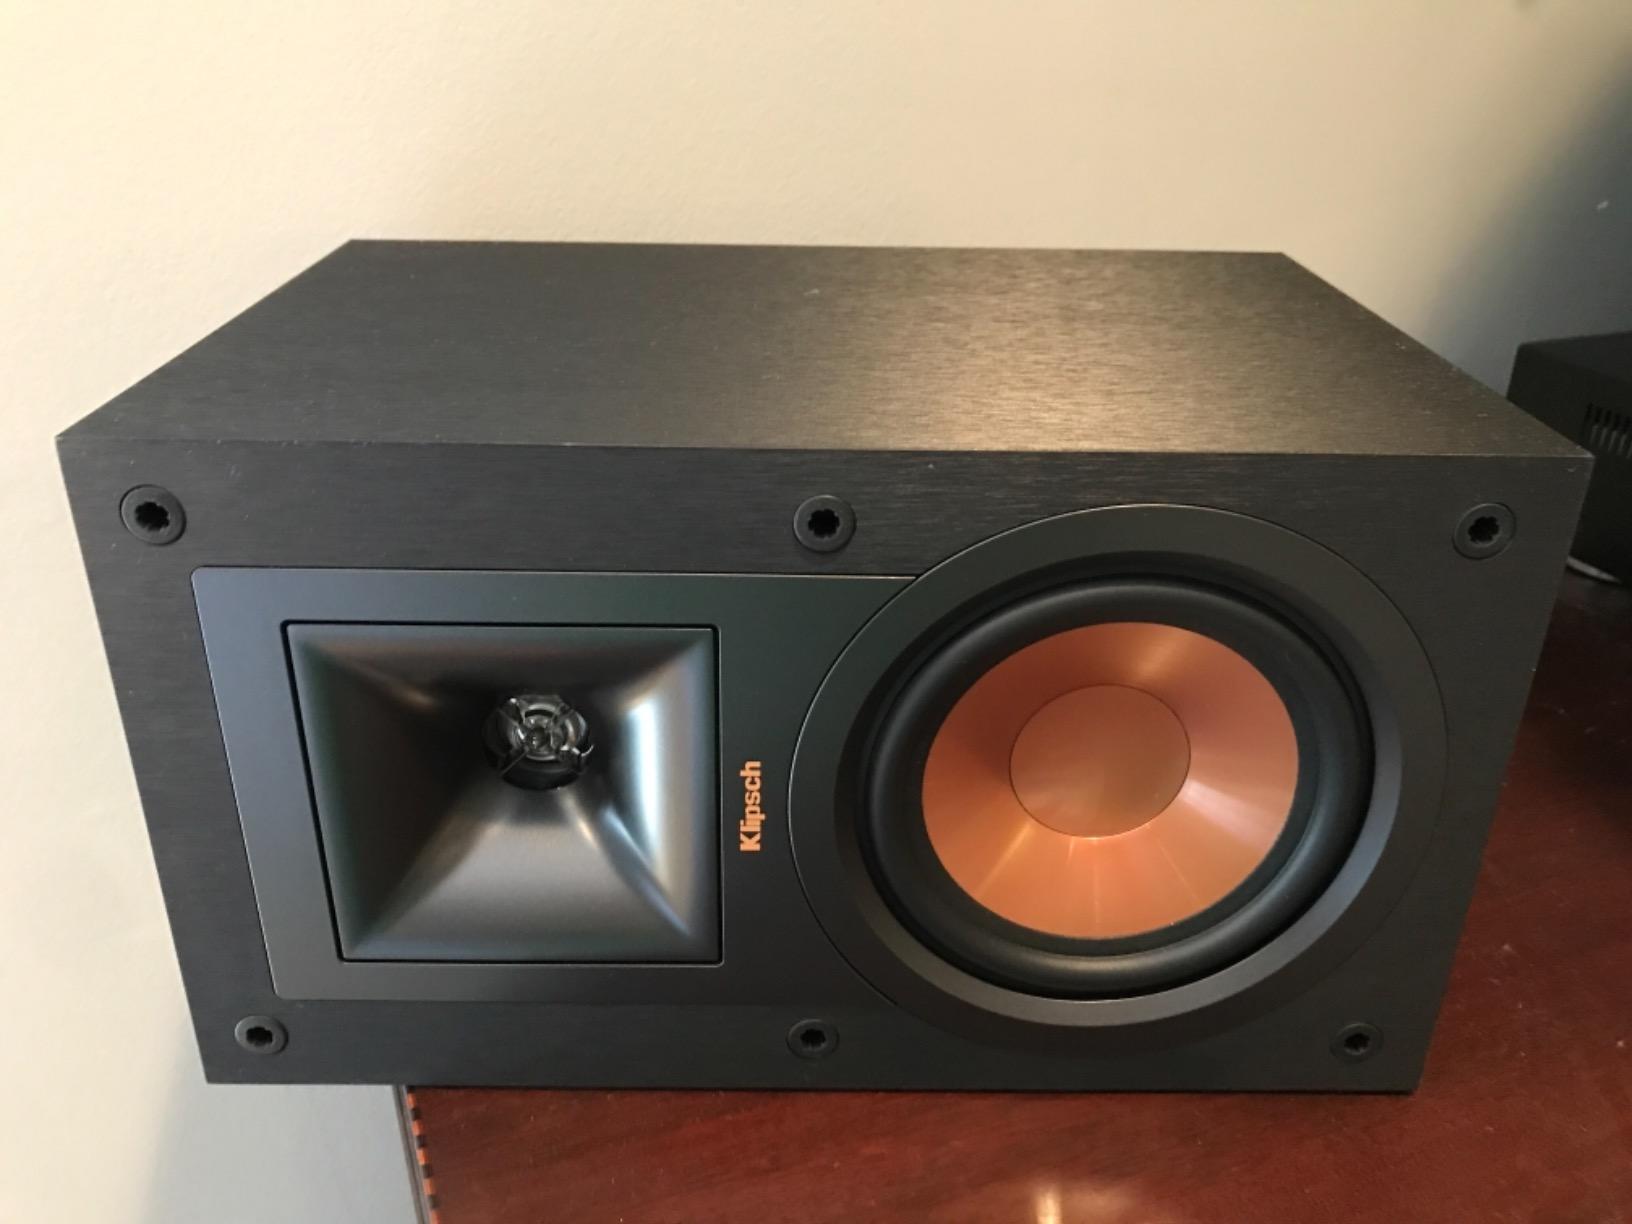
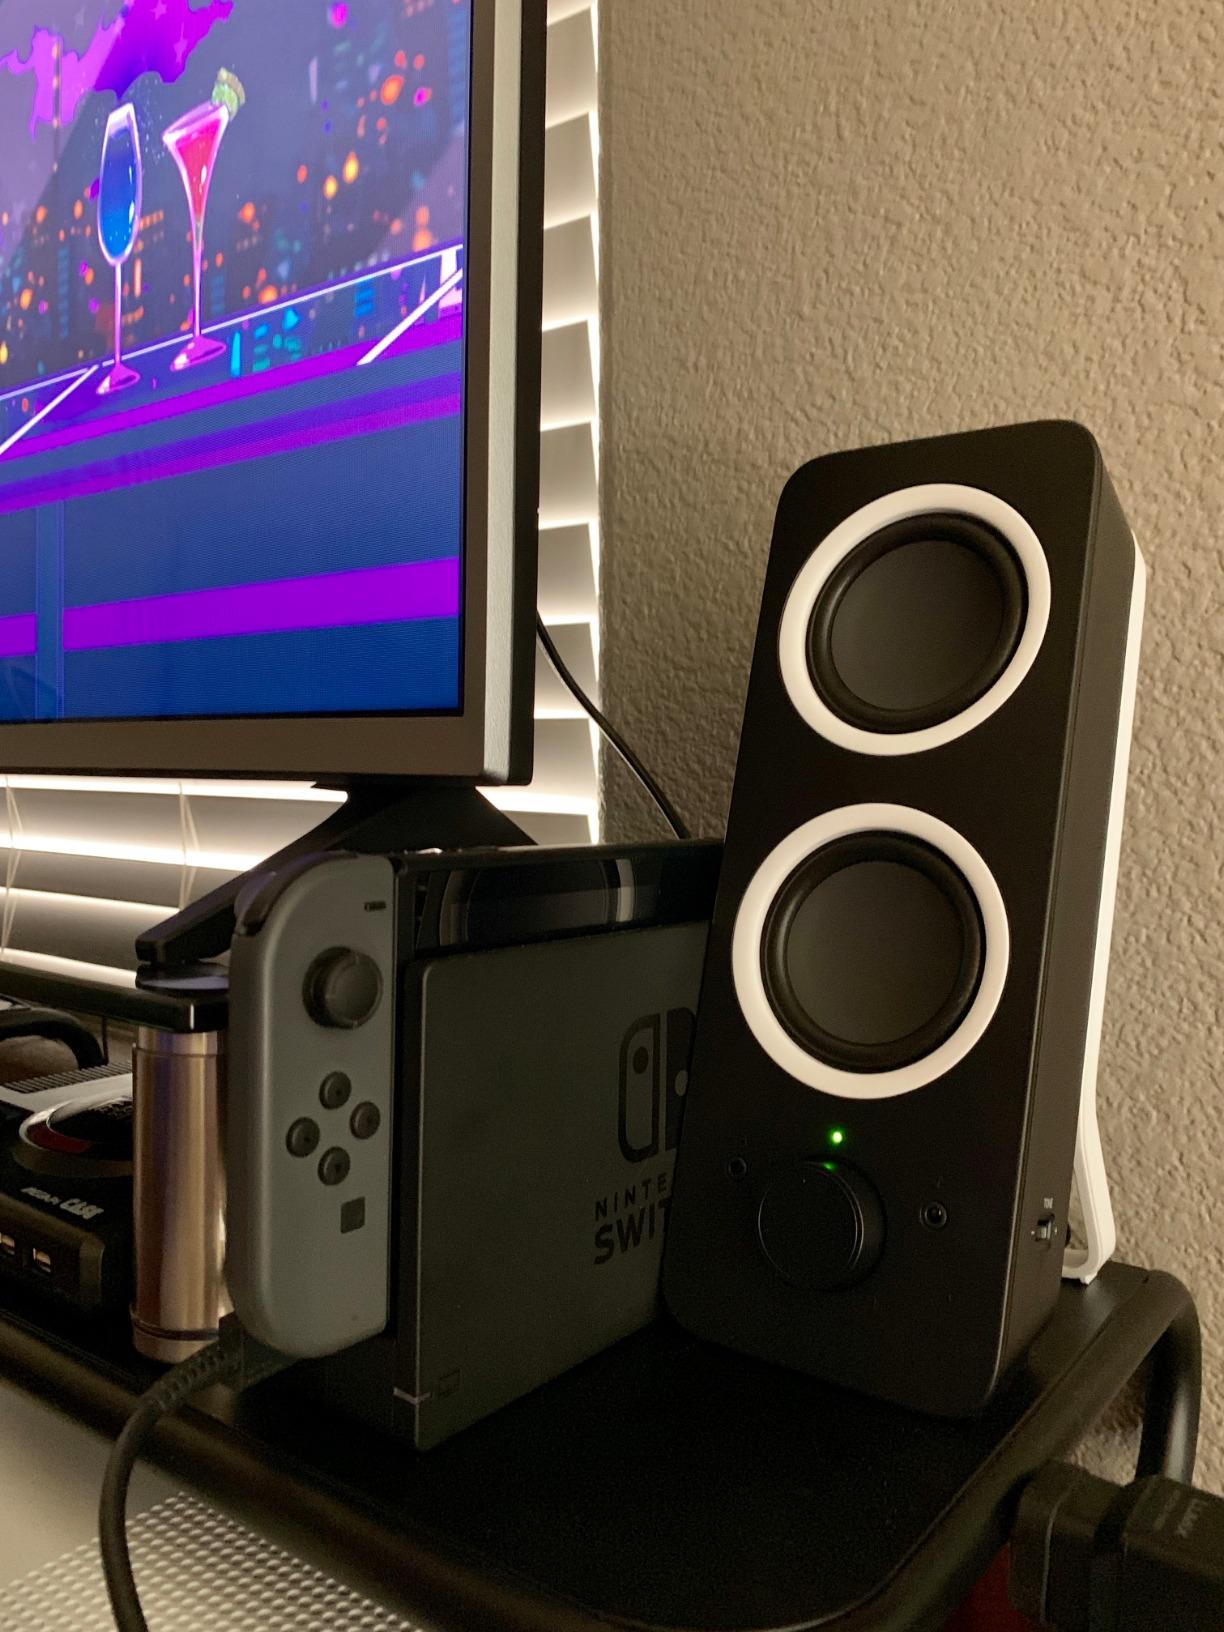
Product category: speaker
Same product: no